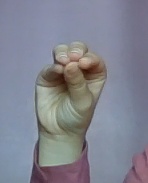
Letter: ha